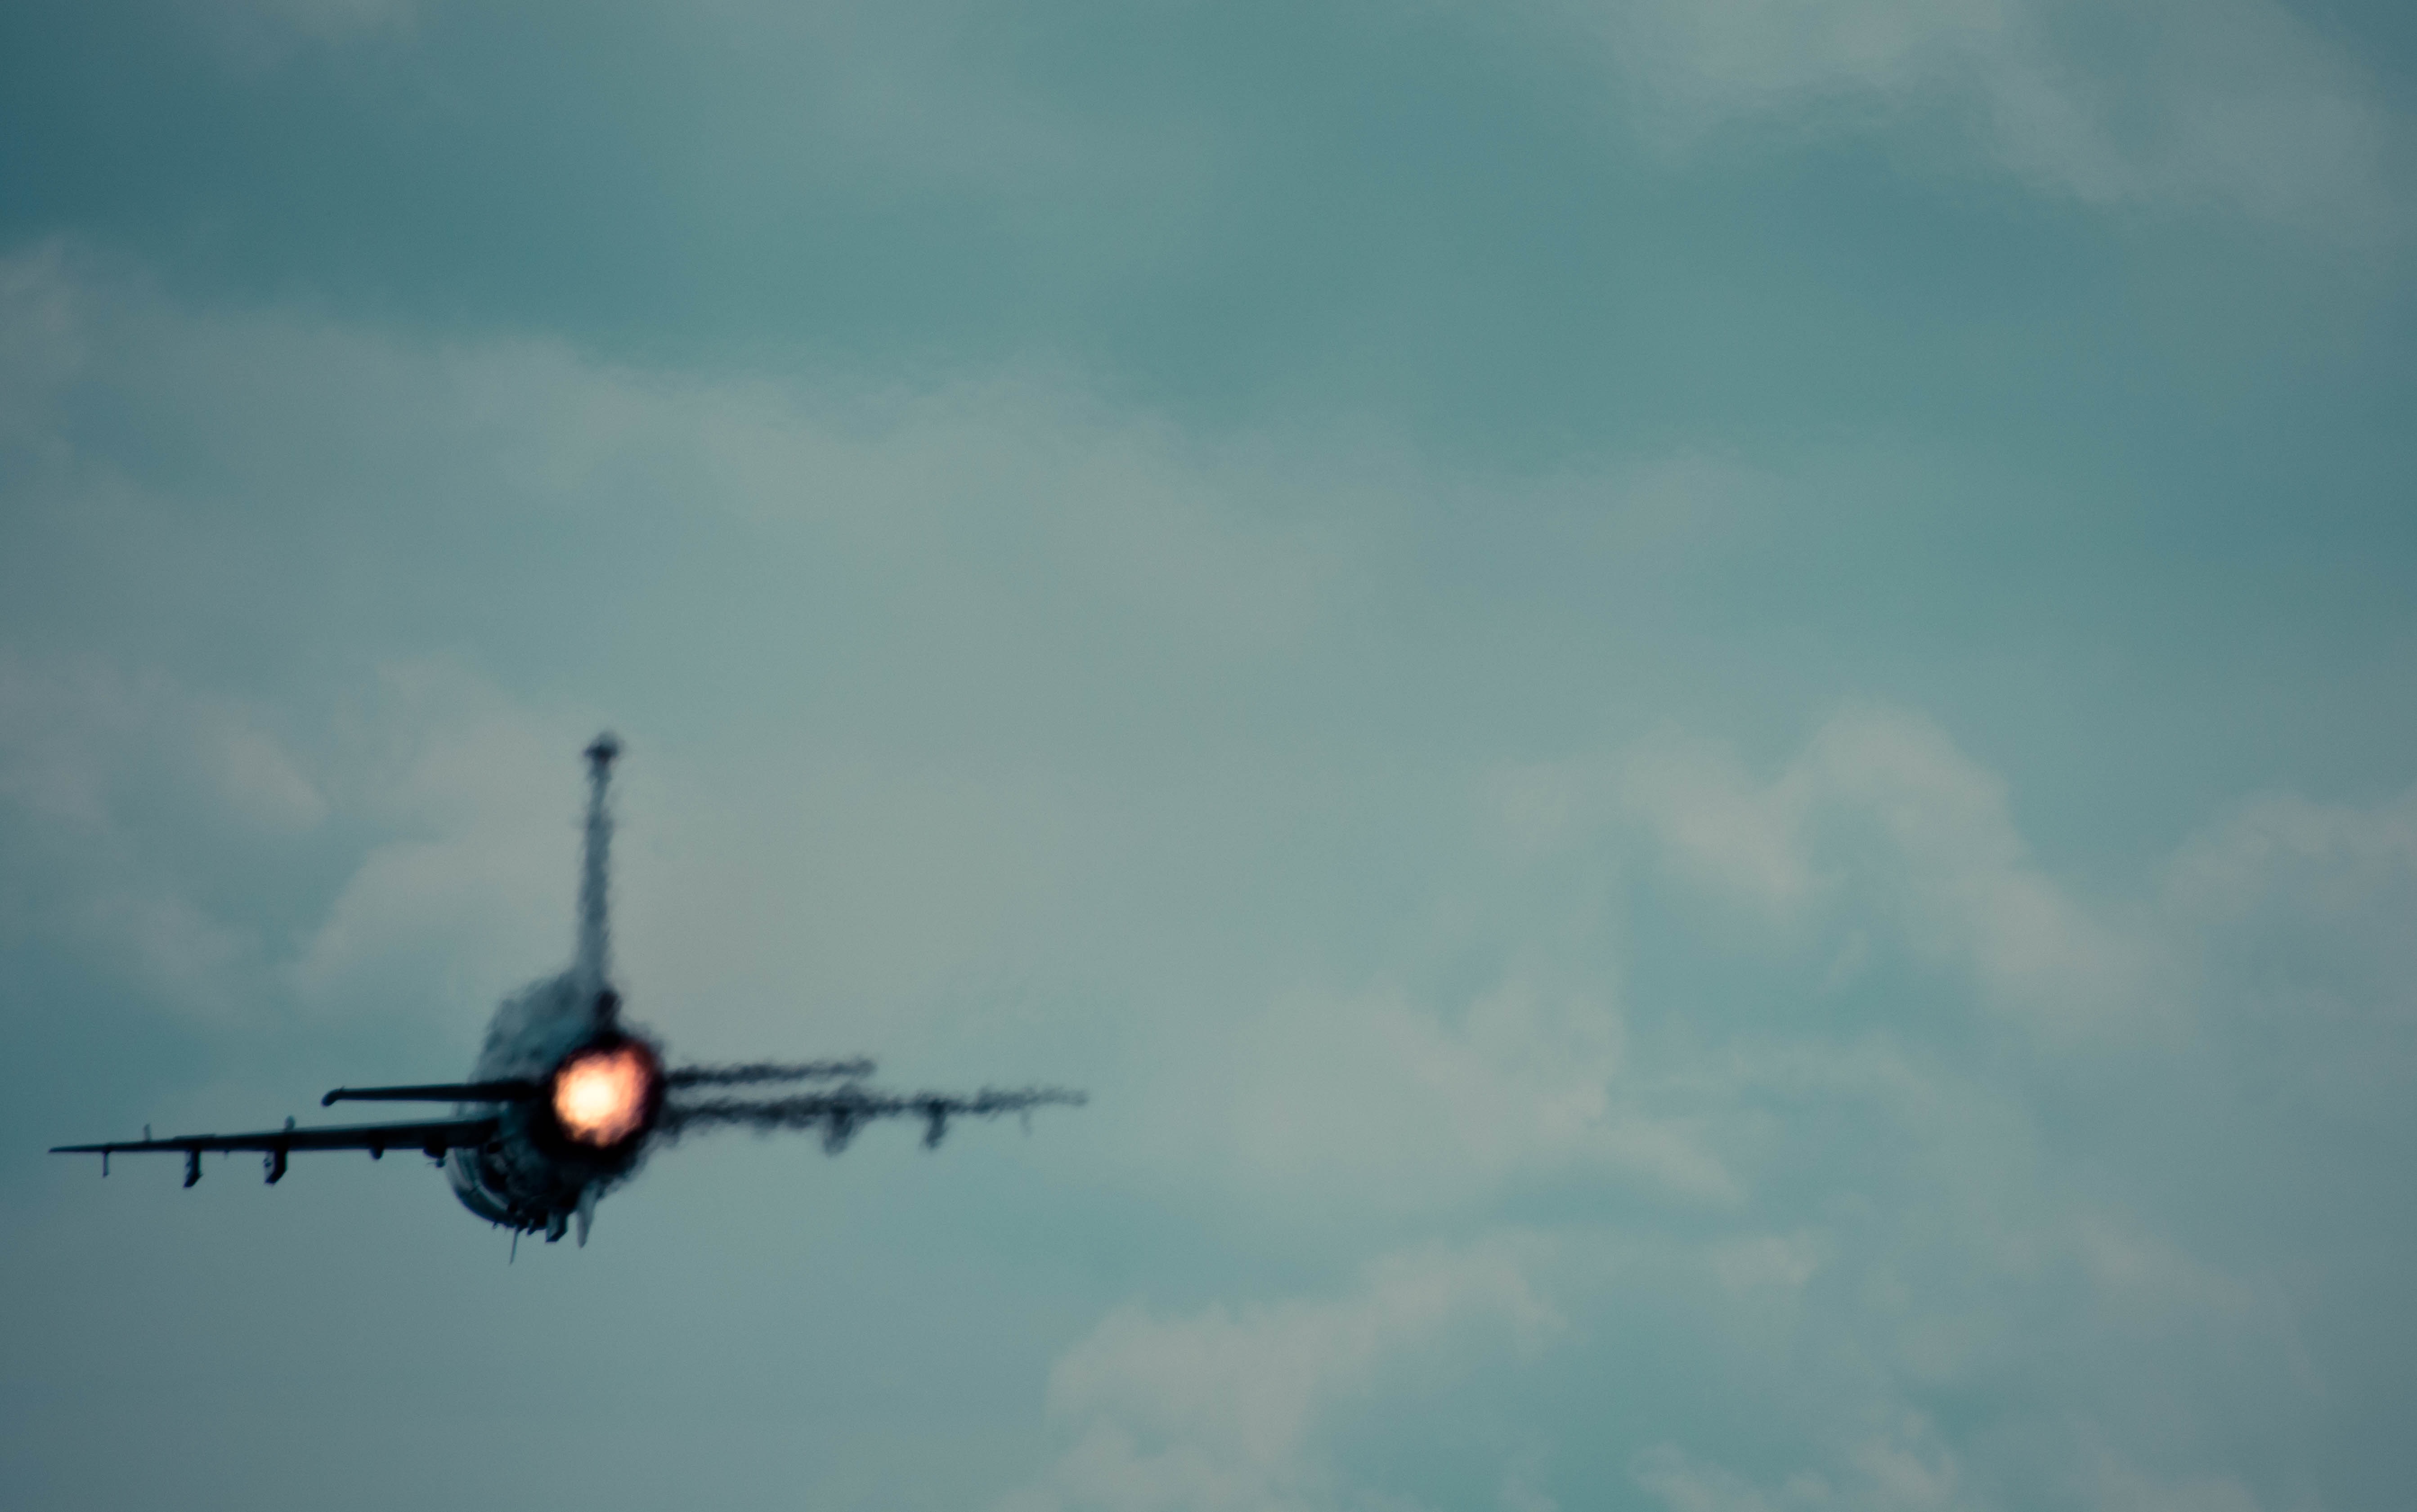
cloud, sky, airplane, aircraft, vehicle, airline, aviation, flight, airliner, takeoff, air force, jet aircraft, fighter aircraft, military aircraft, atmosphere of earth